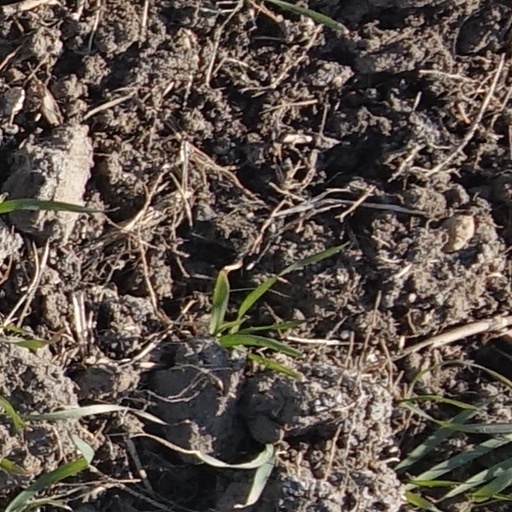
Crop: wheat